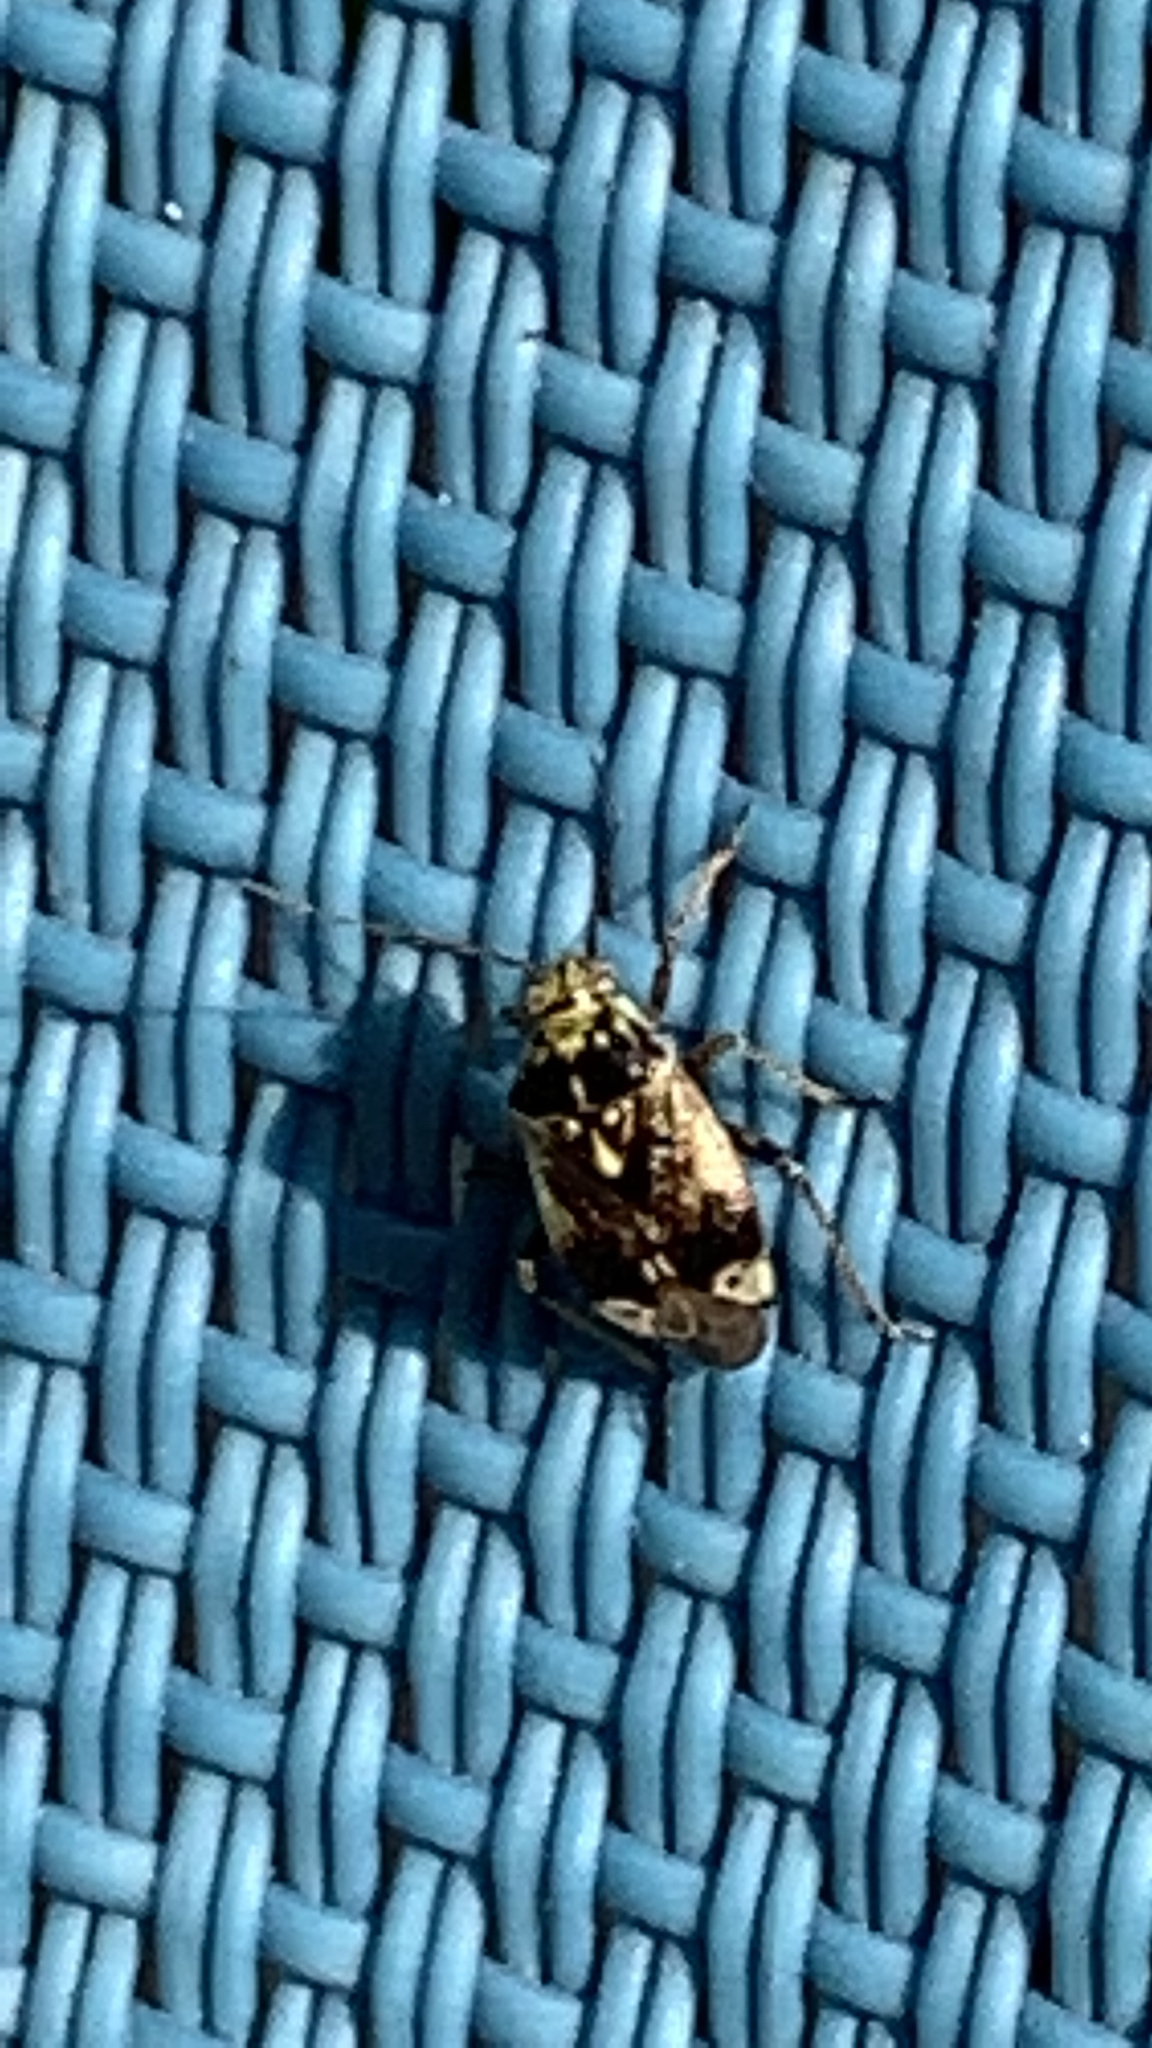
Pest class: lygus_bug